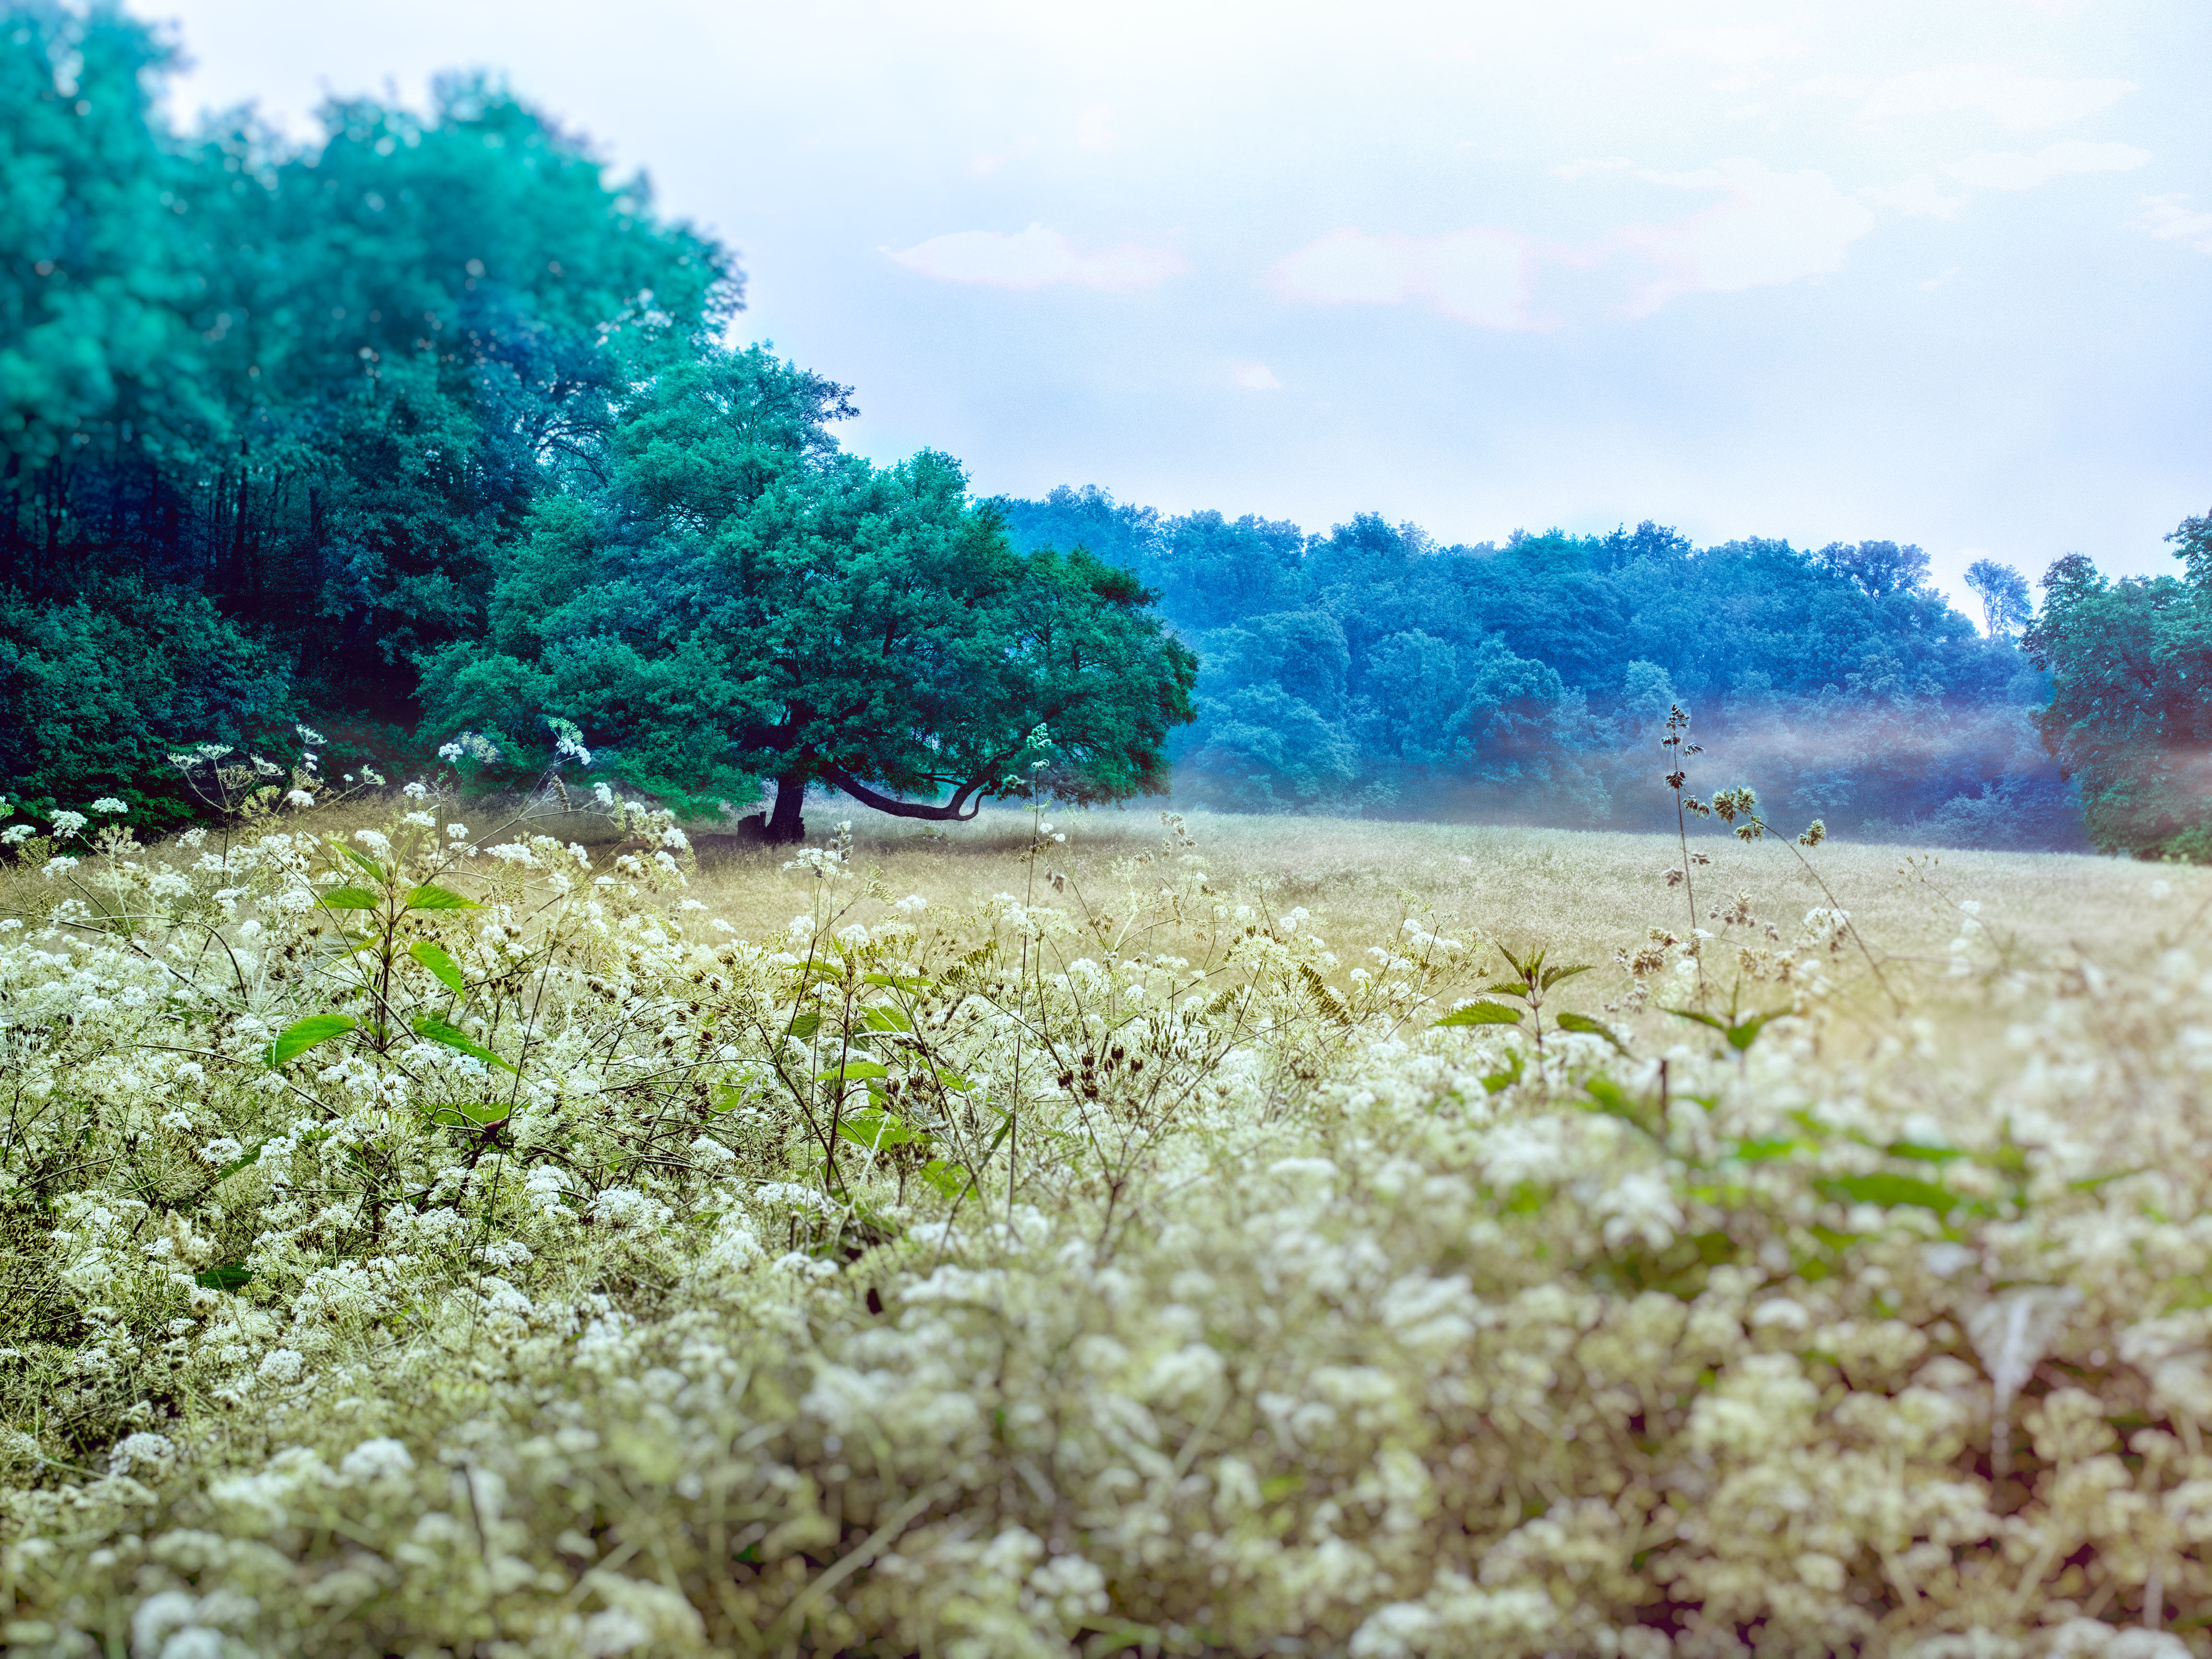
landscape, tree, nature, grass, blossom, plant, field, farm, meadow, sunlight, morning, leaf, hill, flower, river, green, autumn, agriculture, flora, waterway, wildflower, dream, vienna, shrub, habitat, wien, dreams, dreaming, osterreich, dreamland, rural area, grass family